Jan Anton van der Baren

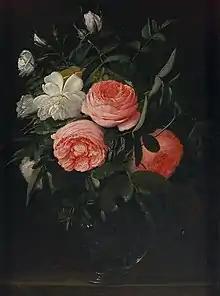
"Glass with roses"

Van der Baren is regarded as an amateur painter since he did not paint professionally but was principally a priest and a court official. Not many works by his hand are known. There are 14 paintings accepted as authentic, some of them signed and dated. Most of the works are still lifes.